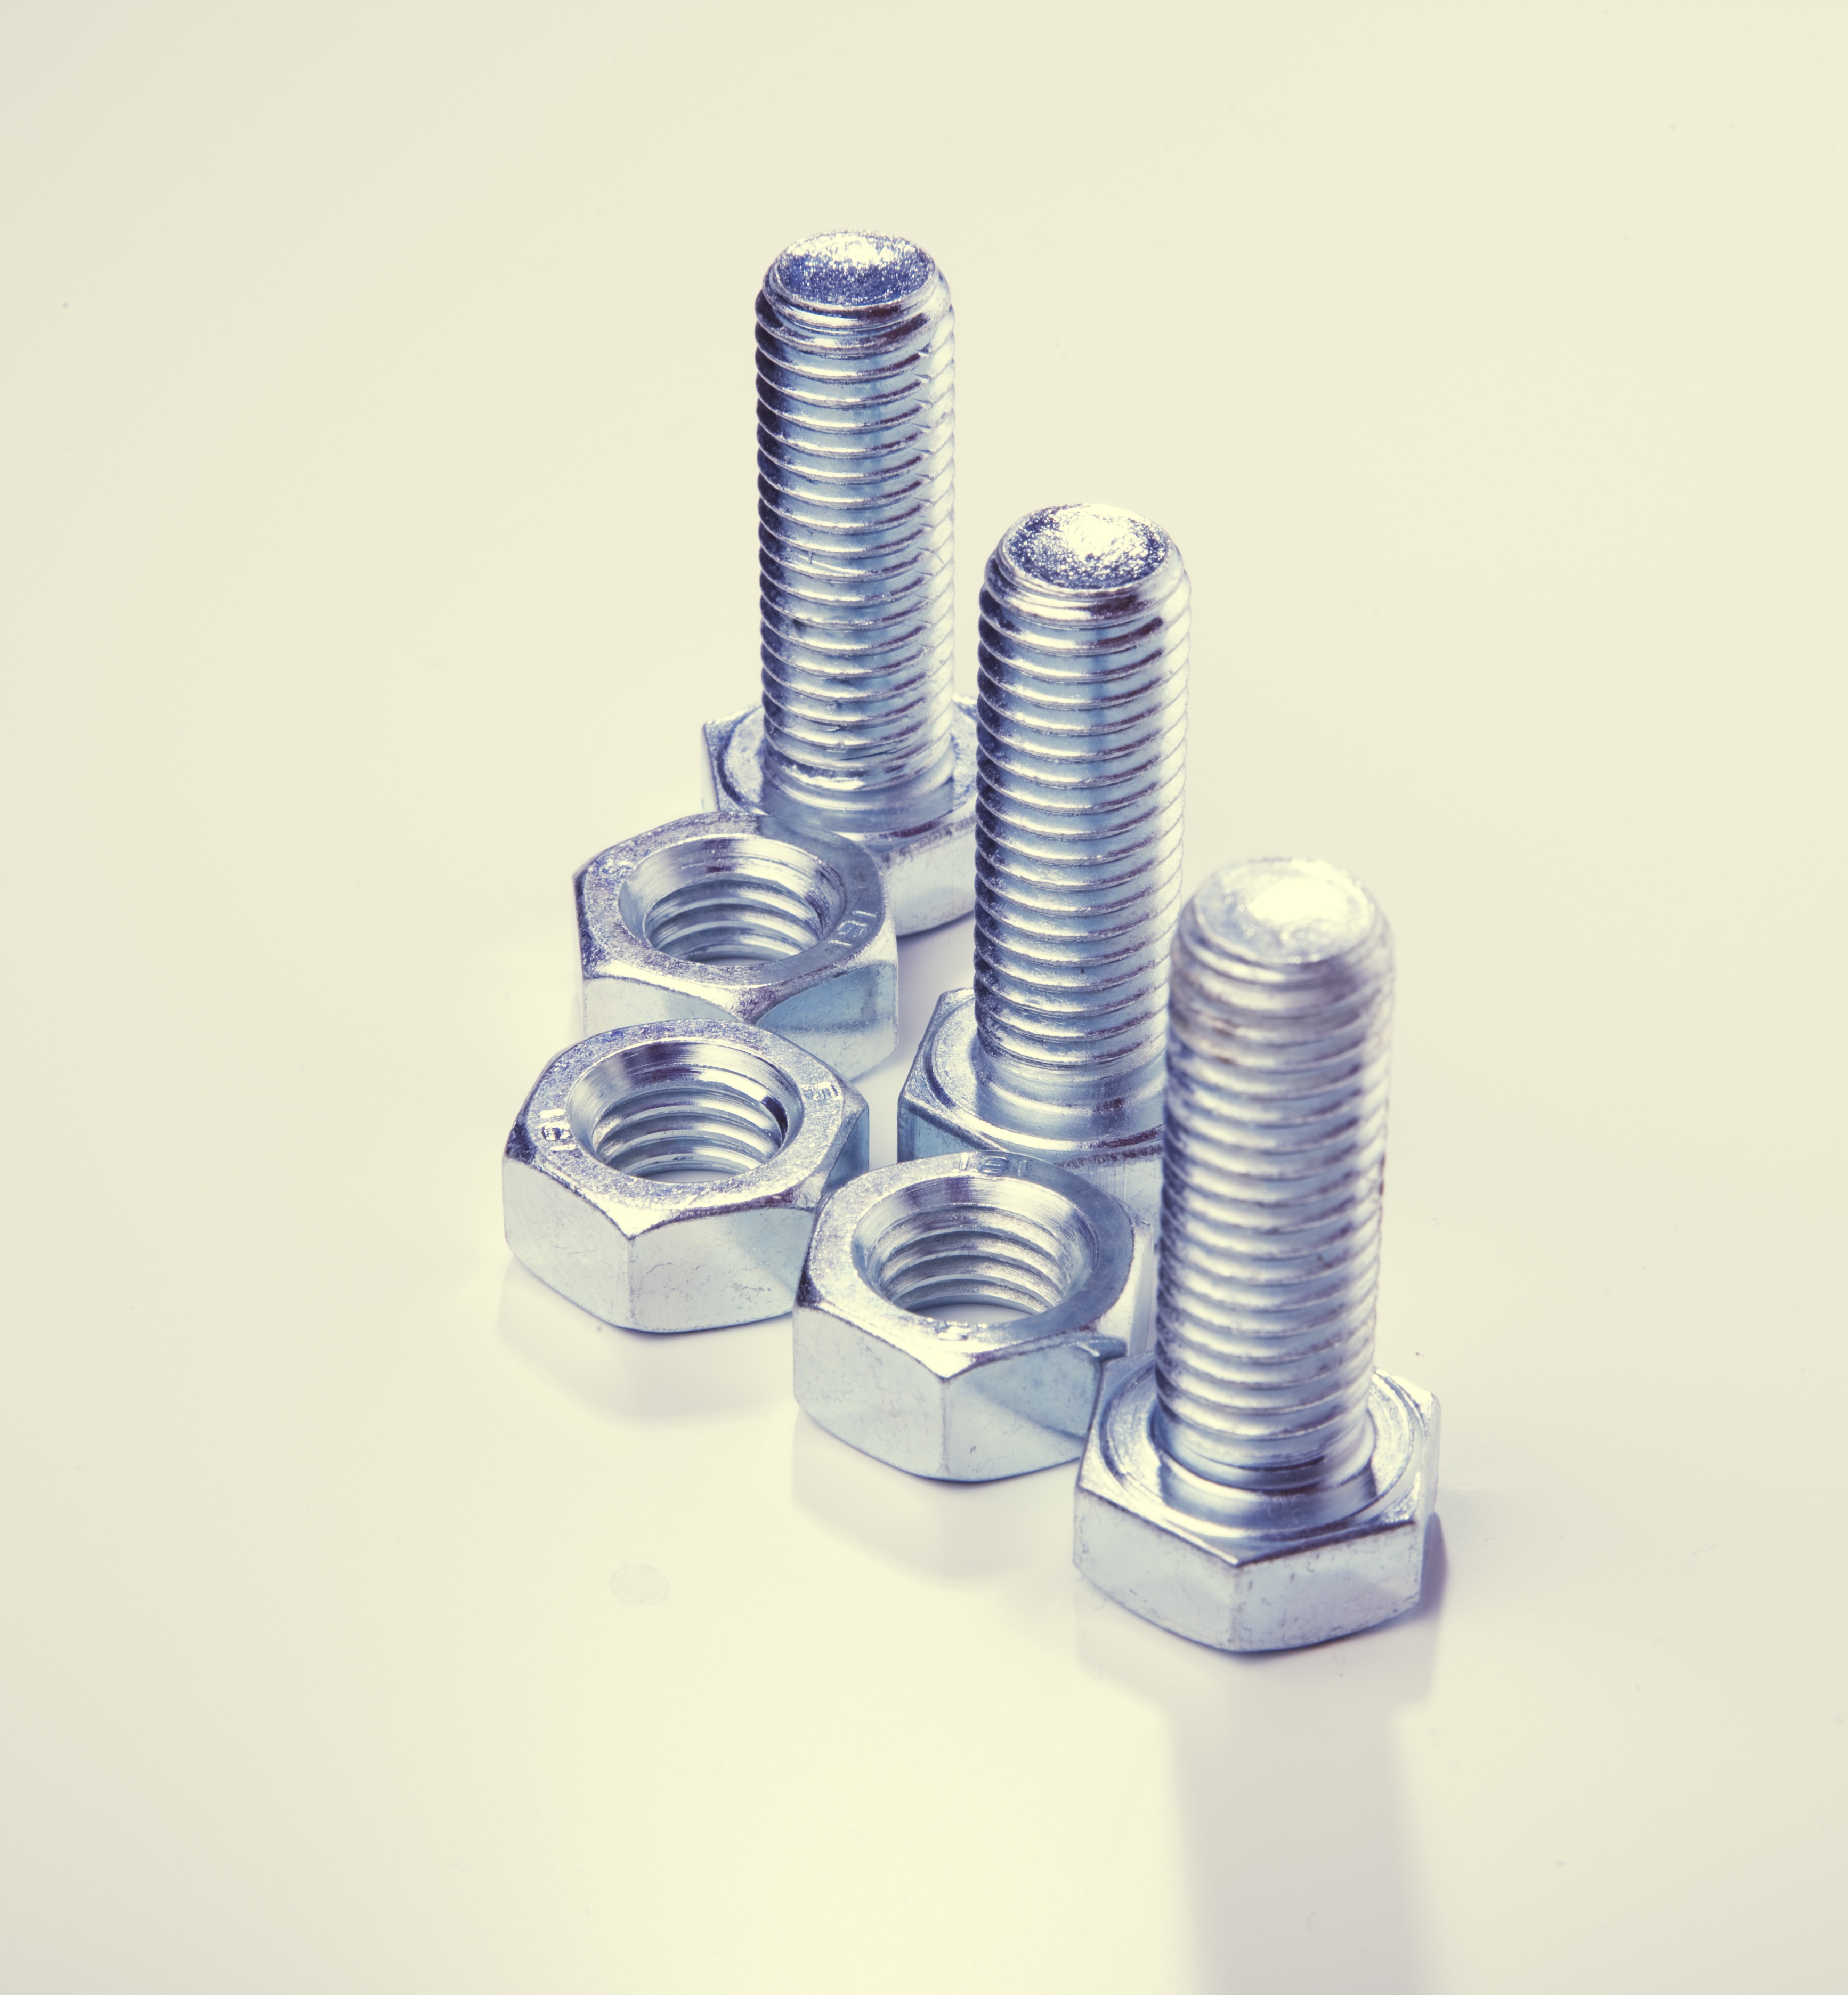
metal, nut, fastener, screw, thread, product, chrome, mother, turn, hardware, iron, connection, cylinder, gland, stability, allen, screw head, assembly technology, hexagon nut, drehteile, zinc plated, product design, metal industry, hardware accessory, turner, rotating technology